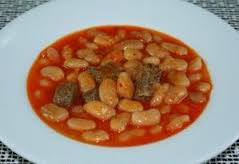
Yemek: kuru_fasulye